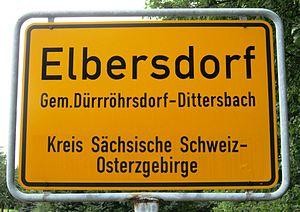
Elbersdorf est un village dans la municipalité de Dürrröhrsdorf-Dittersbach qui appartient à l'arrondissement de Suisse-Saxonne-Monts-Métallifères-de-l'Est en Saxe.